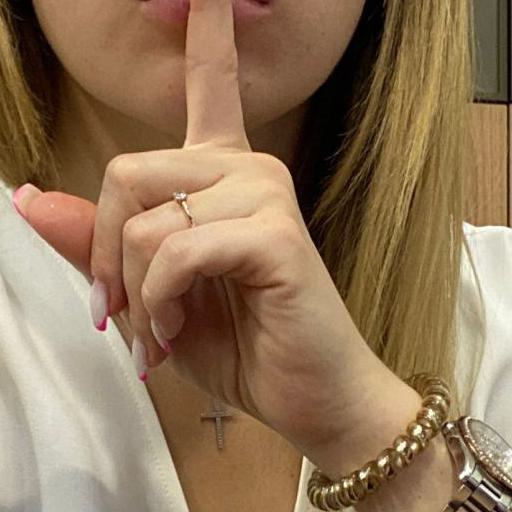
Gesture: mute